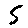
Label: 5